Production of Jurassic World

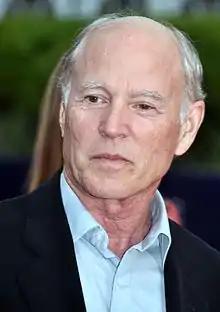
Frank Marshall produced the film.

By June 2004, Frank Marshall had joined the project as a producer, while Alex Proyas was in discussions to direct, with filming expected to begin in nine months for a late-2005 release. Filming would begin at Pinewood Studios, where a massive tank was to be constructed for scenes involving marine reptiles. In July 2004, the script was being rewritten. Jeremy Piven and Emmy Rossum were being considered for two of the lead roles, and Glen Powell auditioned as well. Later in July, Proyas said he was not interested in directing the film. In August 2004, Drew McWeeny of Ain't It Cool News published a review of Sayles's initial draft, calling it "well-written and inventive" but "bugfuck crazy". Sayles later confirmed this as an early draft, intercepted through Spielberg's email by a hacker. Sayles was still rewriting the script in September 2004, with the film on track for a late-2005 release.